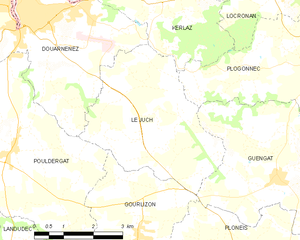
Le Juch [lə ʒyk] est une commune du département du Finistère, dans la région Bretagne, en France.